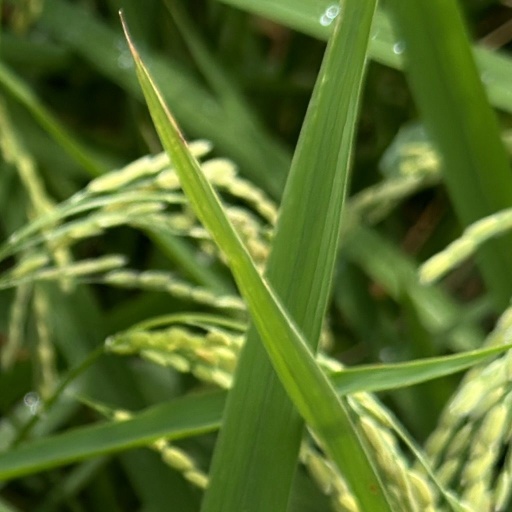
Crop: rice